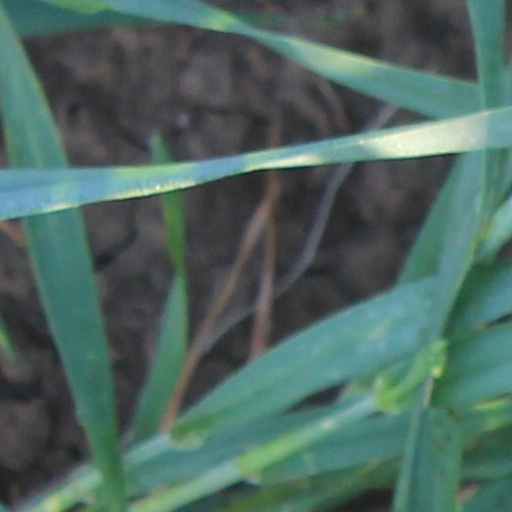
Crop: wheat